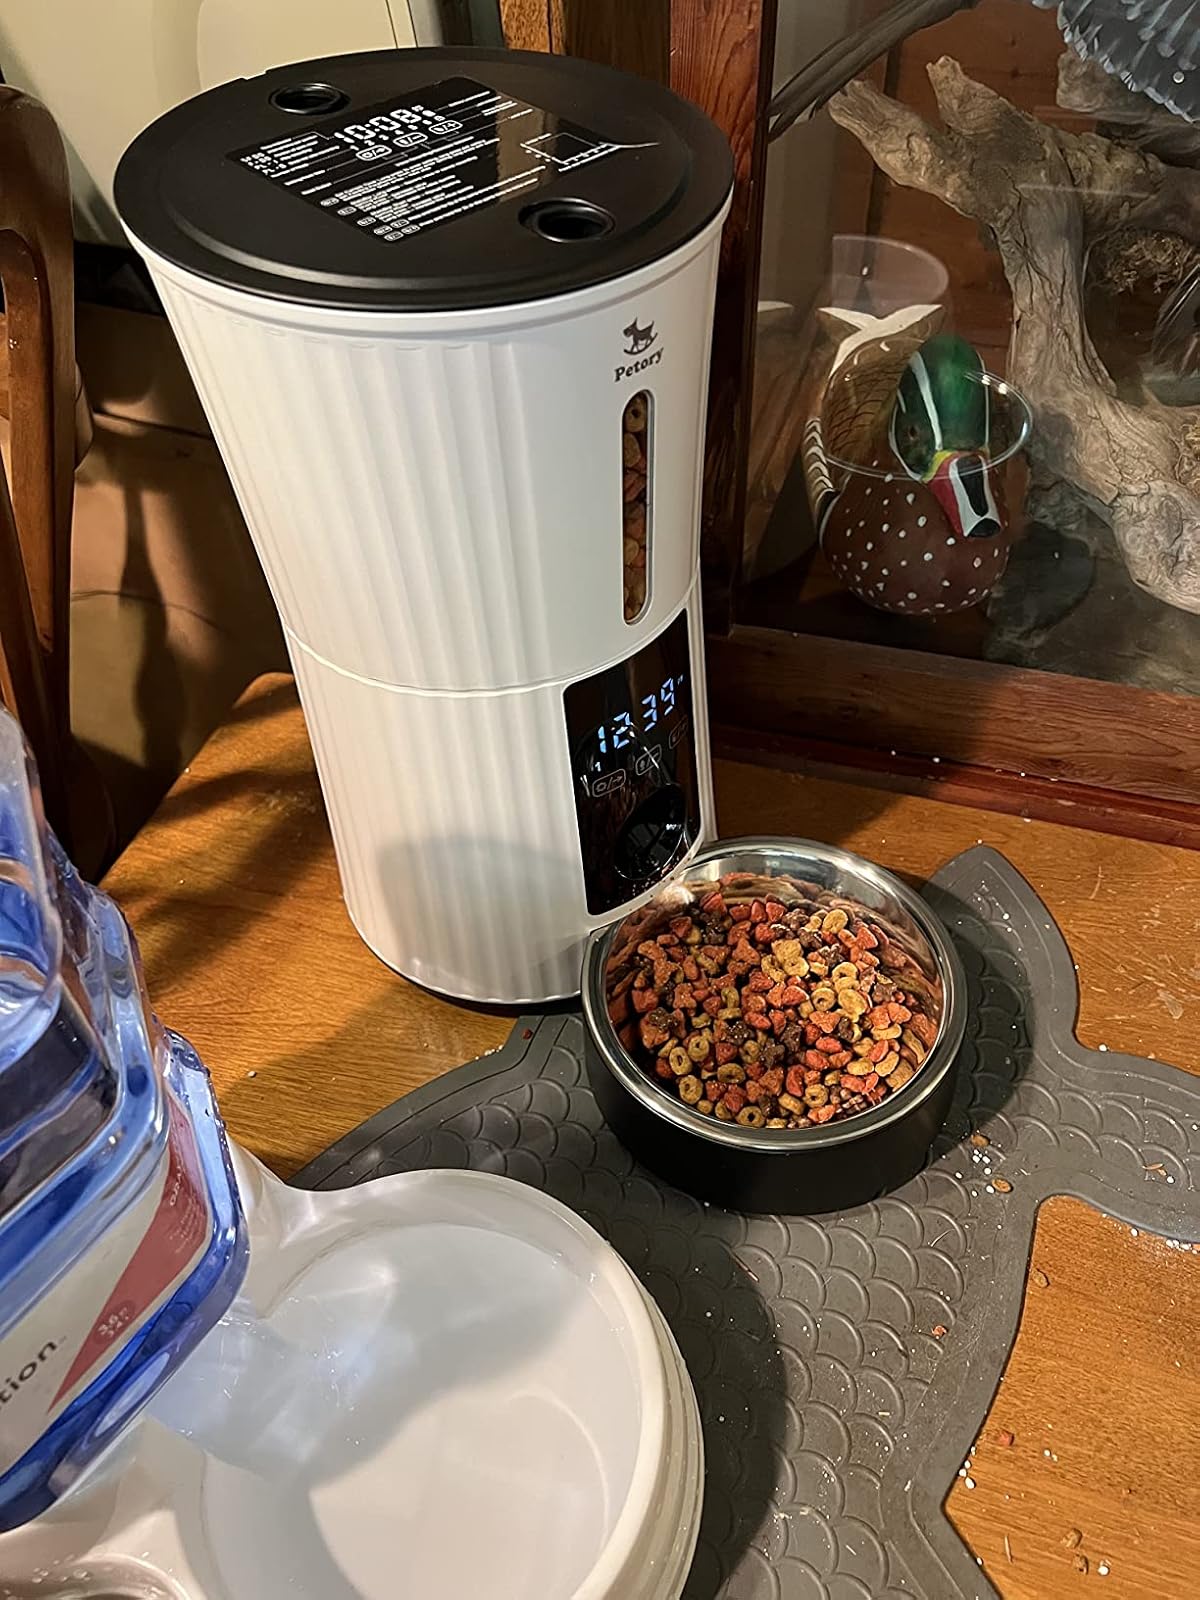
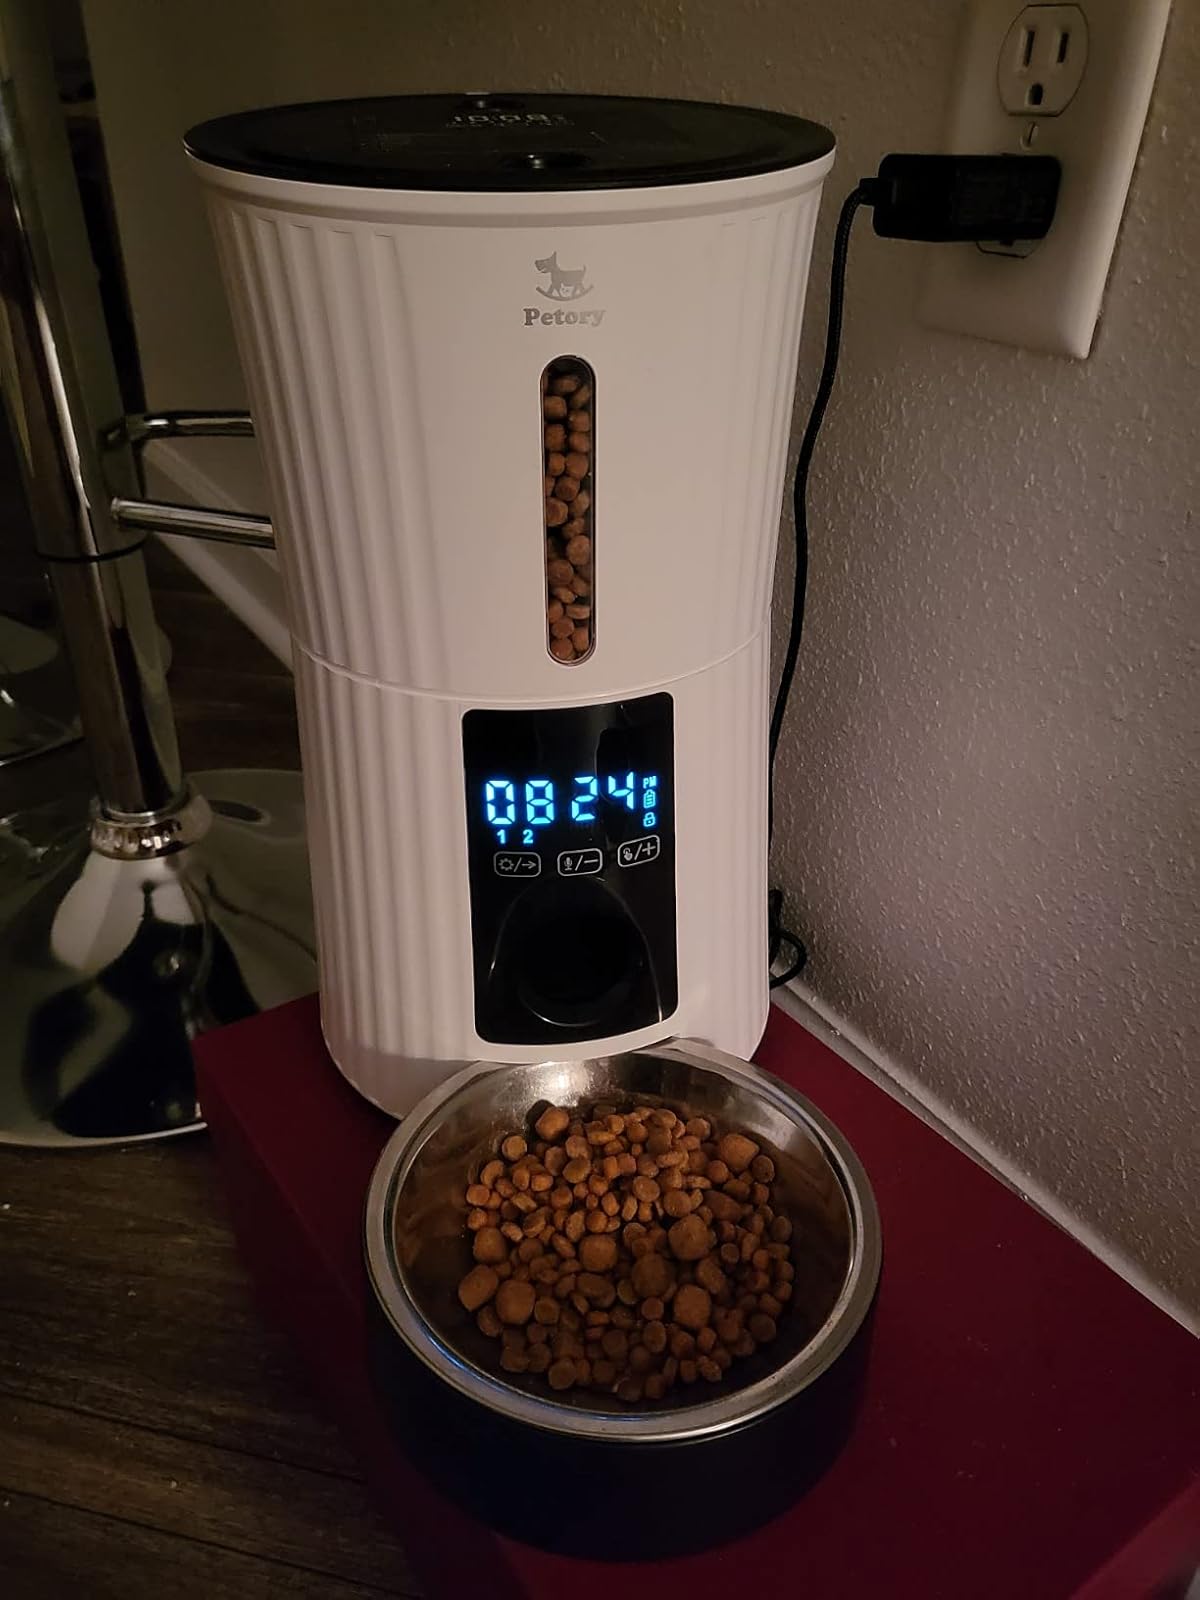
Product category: items_feeder
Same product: yes